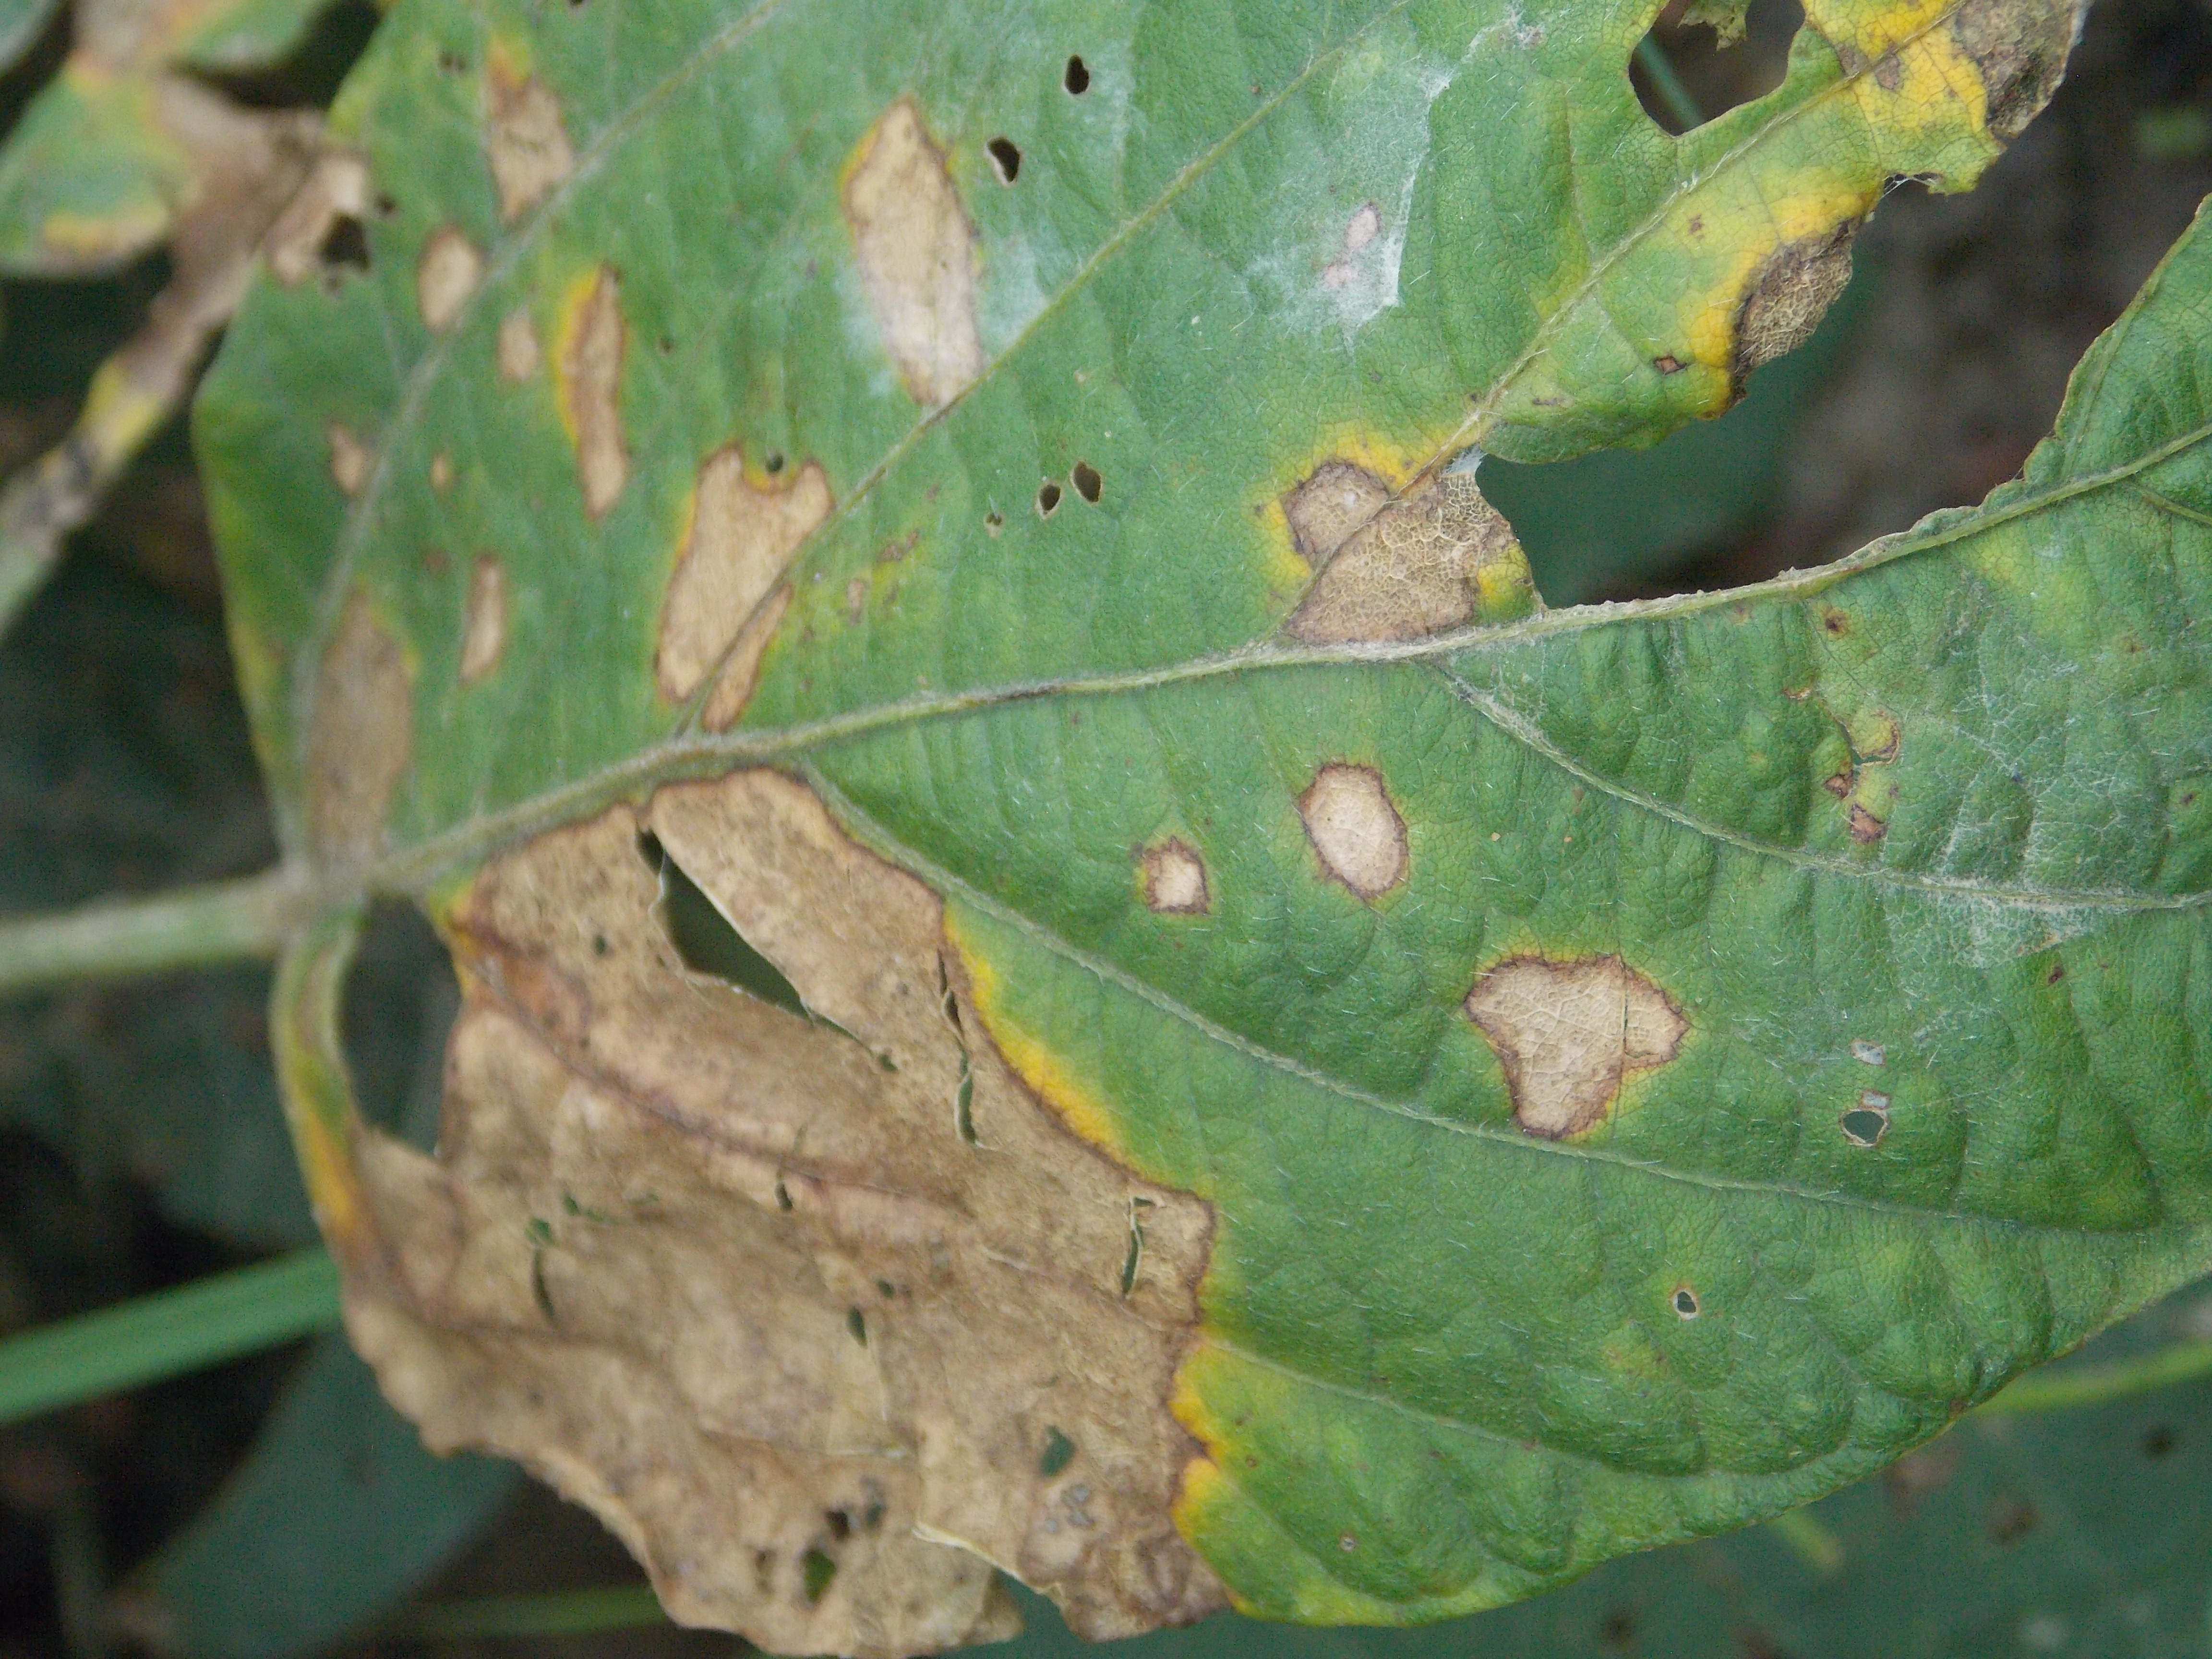
Label: Disease